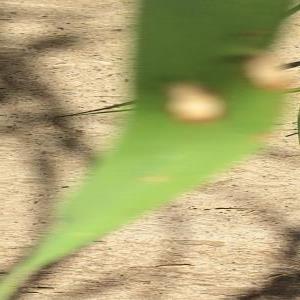
Disease: Blast